William Henderson (American football)

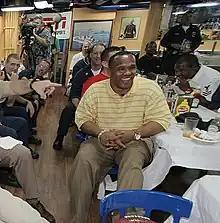
Henderson and sailors watch Super Bowl XXXIX in the galley of USS "Russell".

William Terrelle Henderson (born February 19, 1971) is an American former professional football player who was a fullback for 12 seasons with the Green Bay Packers of the National Football League (NFL), with whom he won Super Bowl XXXI against the New England Patriots. He played college football for the North Carolina Tar Heels, and was chosen by the Packers in the third round of the 1995 NFL draft.